Aalen

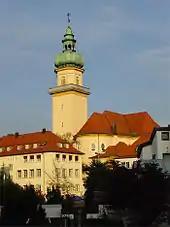
Salvator's Church

The few Catholics of today's central district were covered by the parish of Unterkochen until the 19th century, a situation which continued for some years even after completion of St. Mary's Church in 1868, which was constructed by Georg Morlok. However, in 1872 Aalen got its proper parish again, and in 1913, a second Catholic church, Salvator's Church, was completed, and in 1969 the Holy Cross Church was also finished. In 1963, a second parish was set up, and in 1972 it got a new Church, the new St. Mary's Church, which has been erected in place of the old St. Mary's church, which had been torn down in 1968. Another church of the second parish was St. Augustine's Church, which was completed in 1970. Finally, in 1976 and 1988, St. Elizabeth's Church and St. Thomas' Church were completed. Furthermore, in 1963, the St. Michael pastoral care office was built.